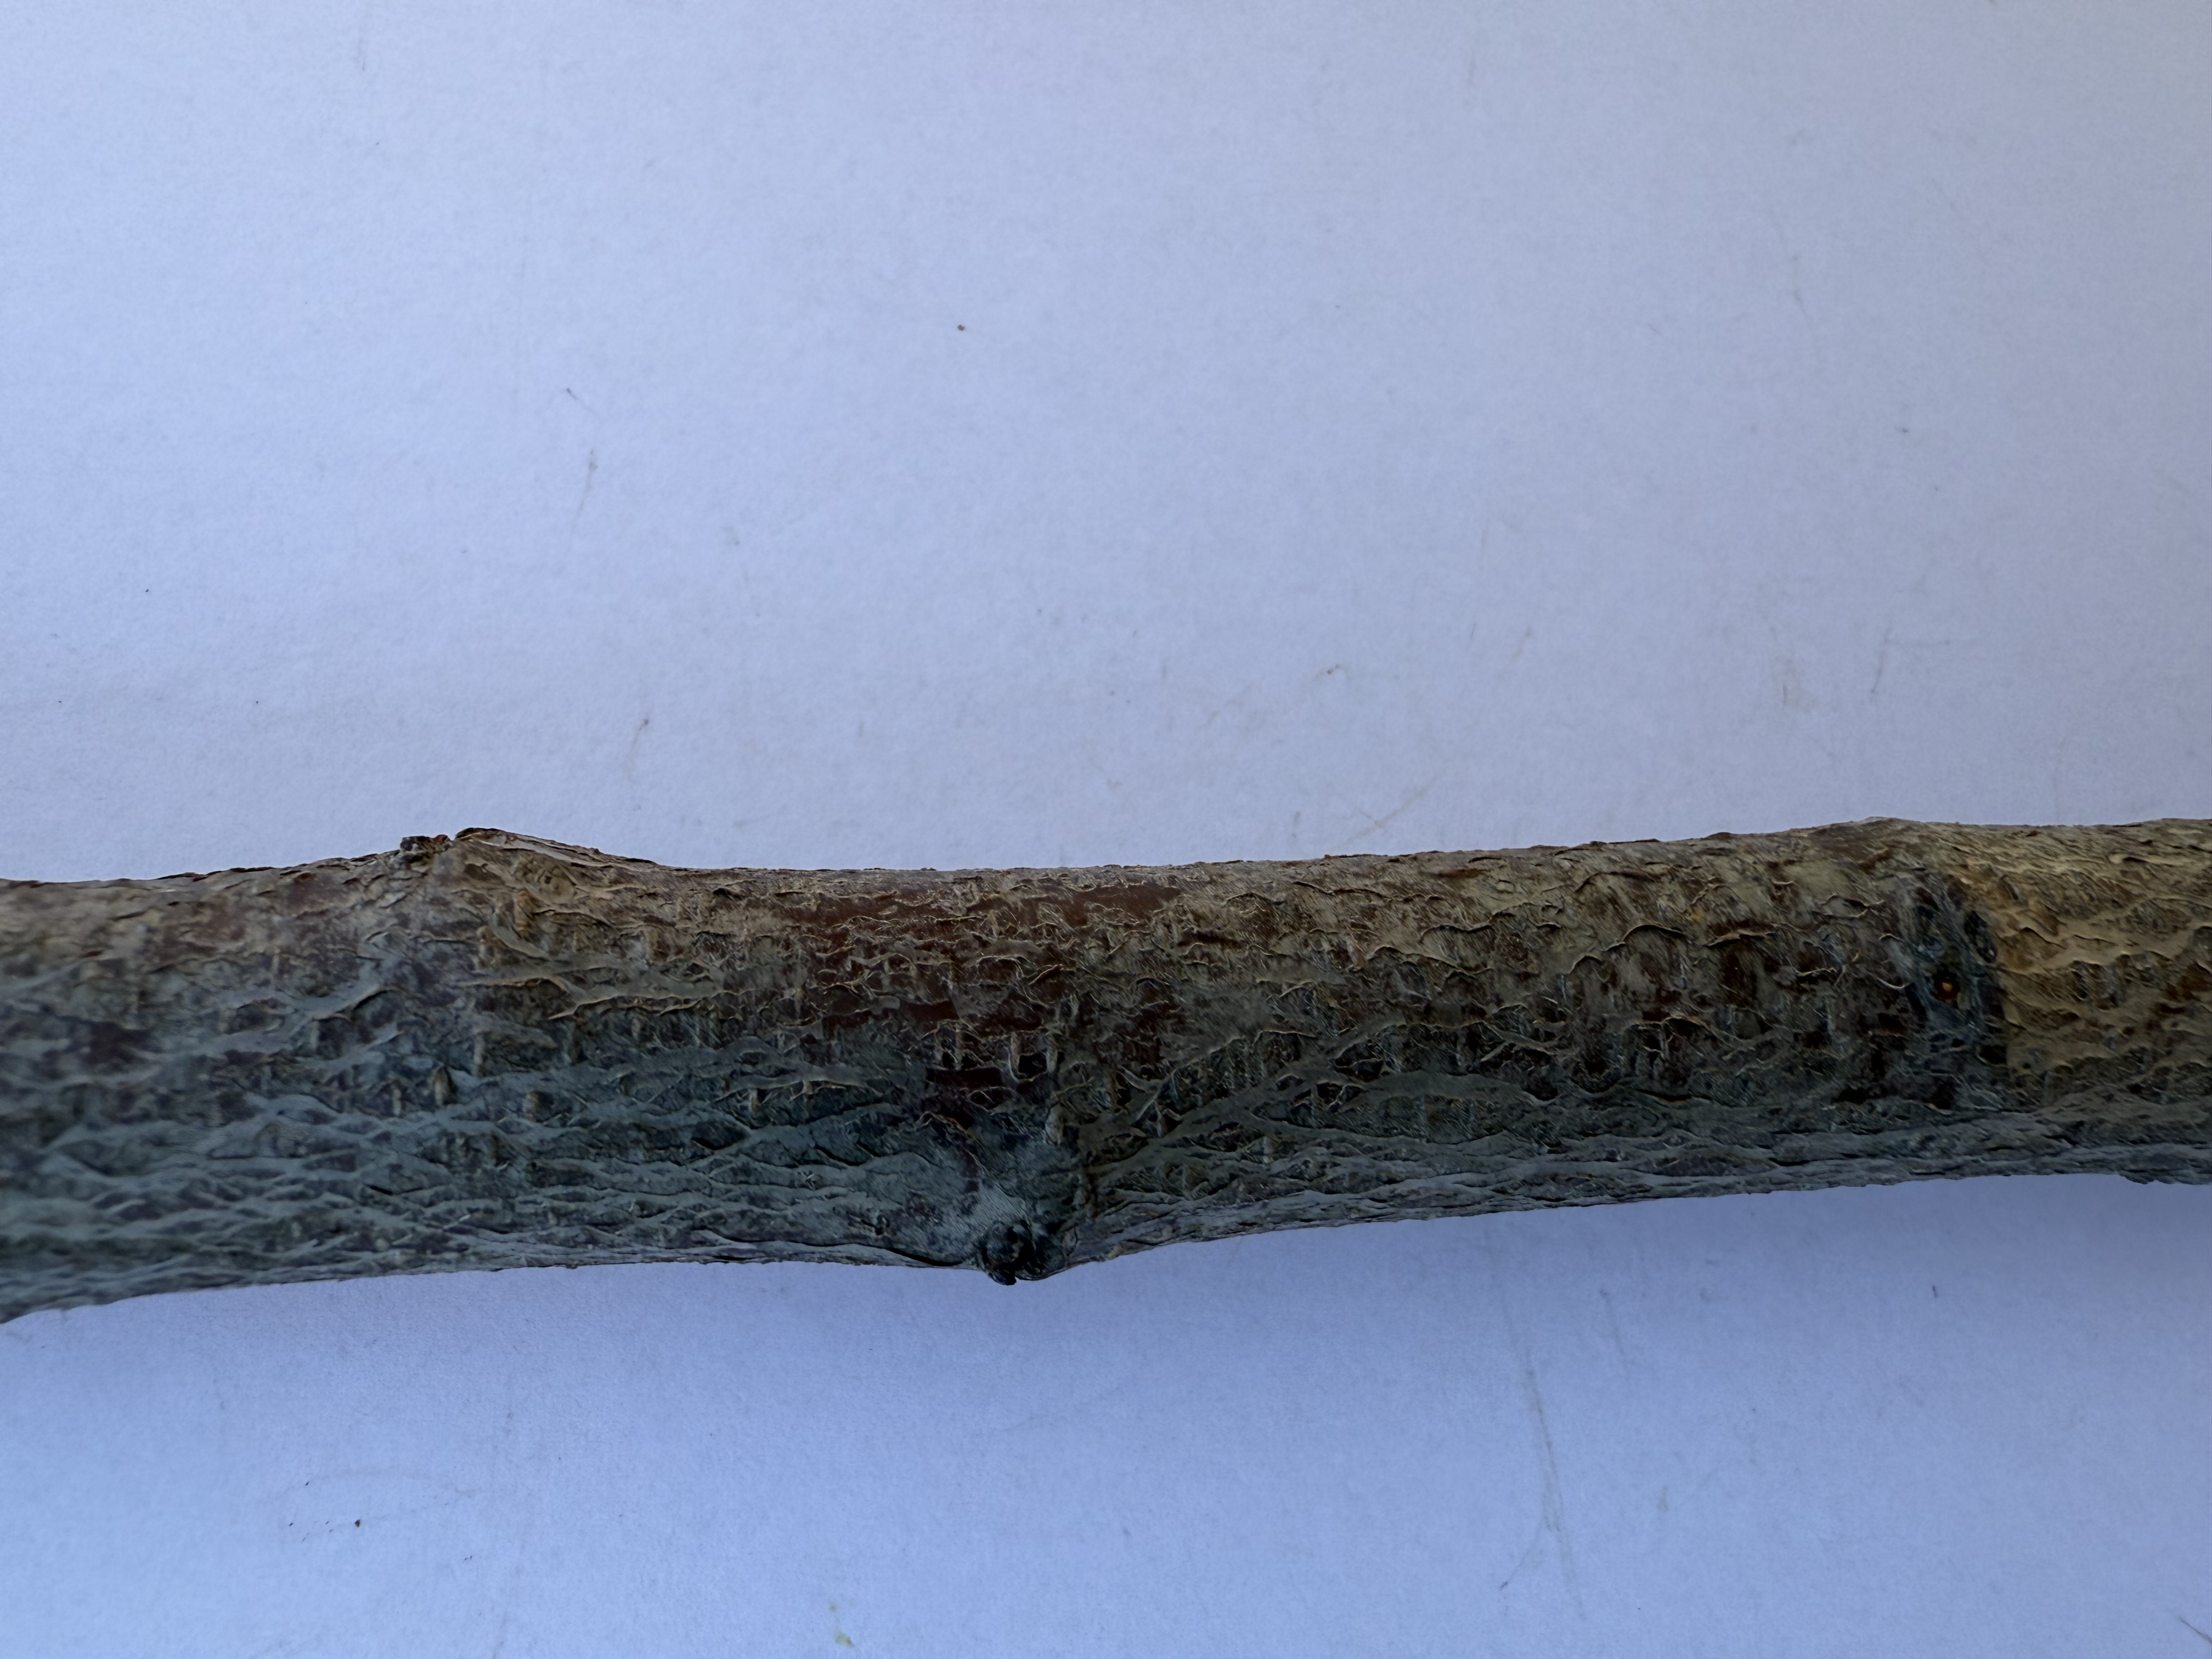
Variety: Black Diamond Plum